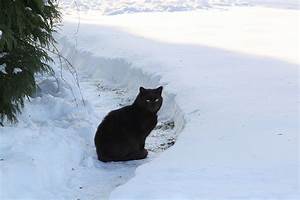
Label: gatto